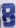
Number: 8